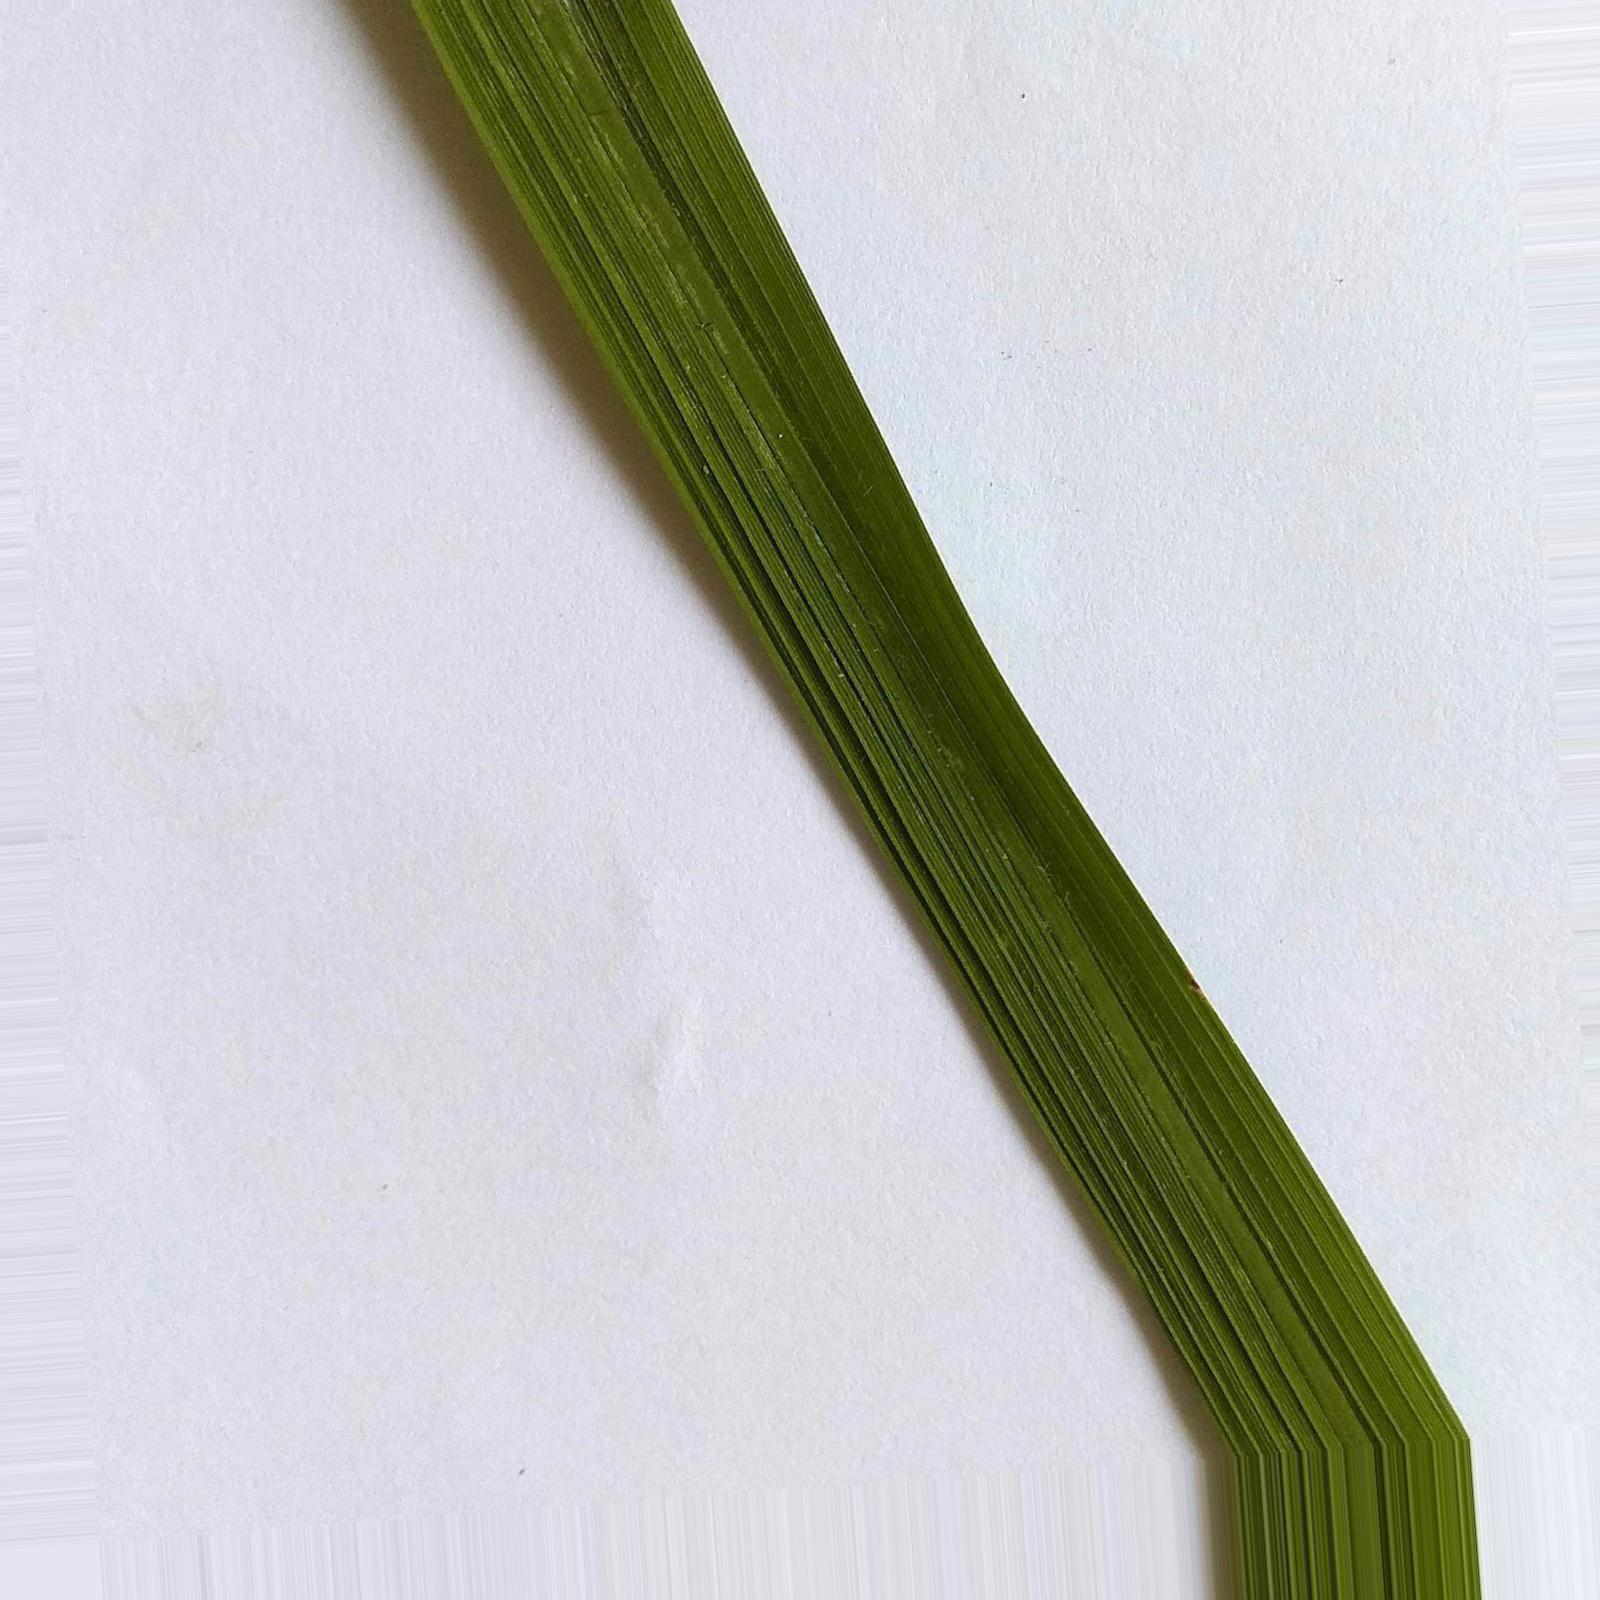
Nhãn: Healthy